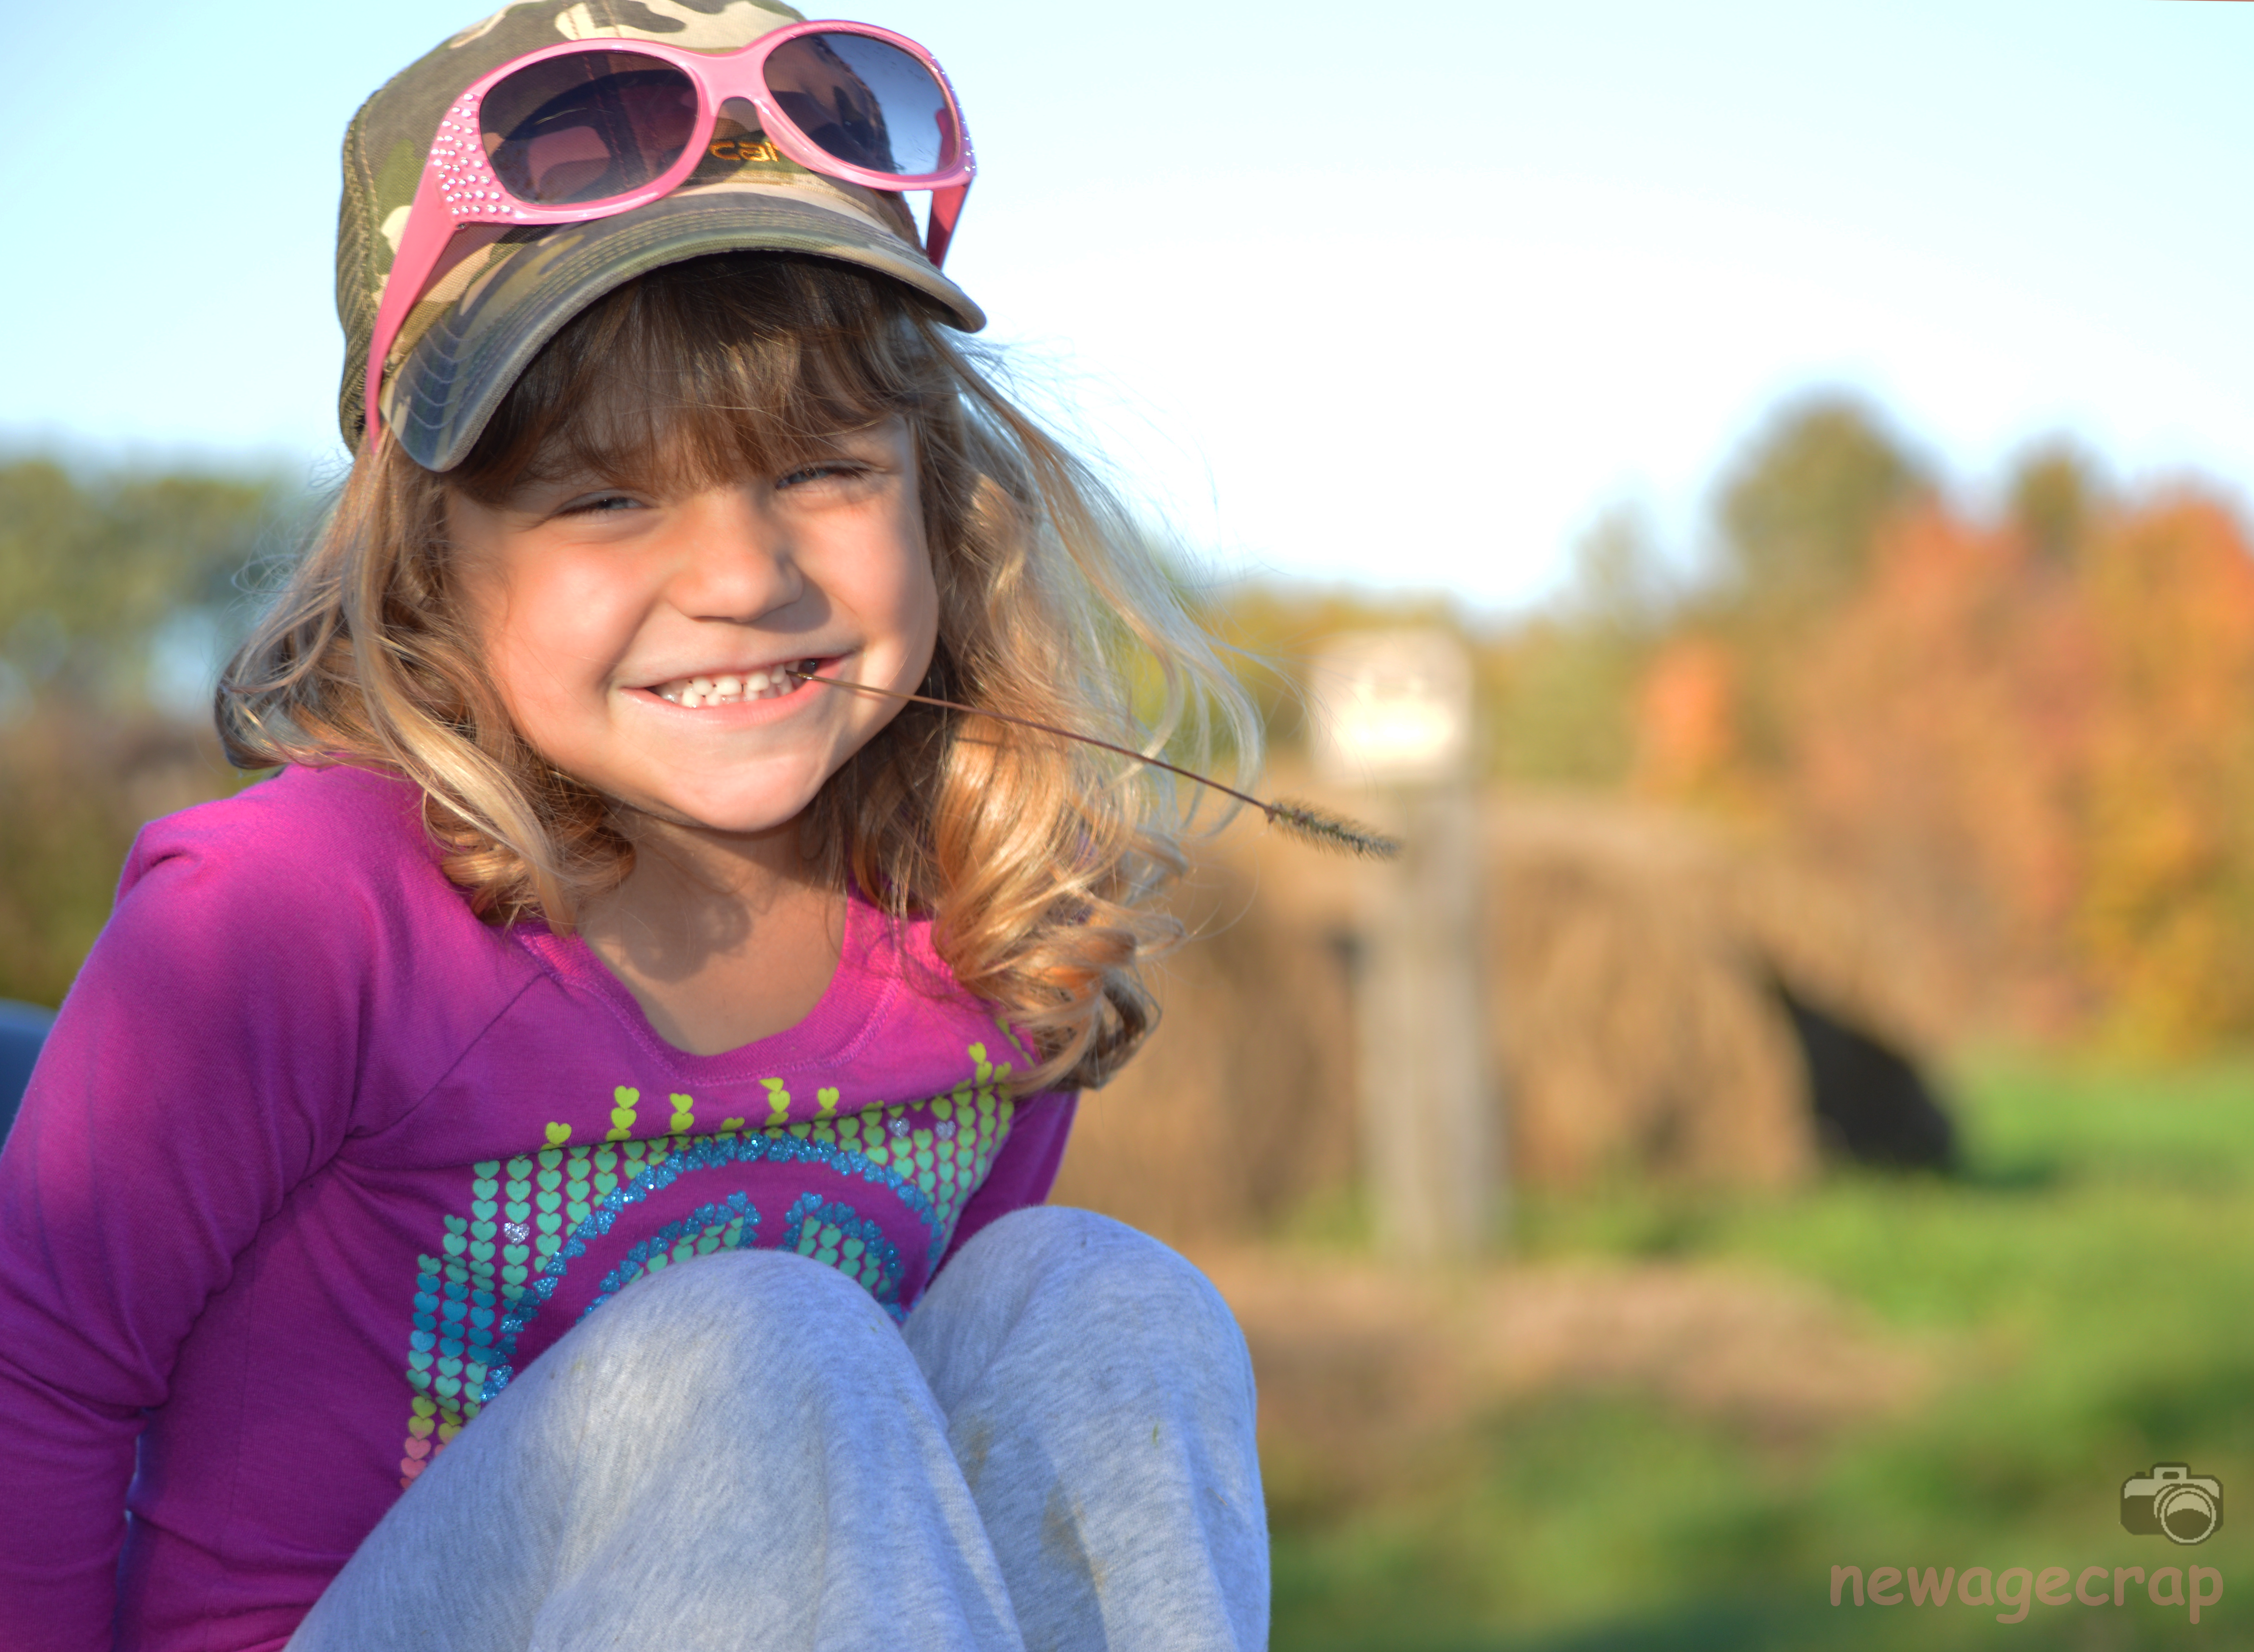
person, people, girl, photography, flower, vacation, rural, portrait, autumn, child, season, smile, farms, fun, nikond3200, centralwisconsin, newagecrapphotography, rusticwisconsin, ruralwisconsin, farmscenes, wisconsin, trinitylustro, trinitymlustro, october2016, granddaughter, clarkcountywisconsin, grantonwisconsin, photo shoot